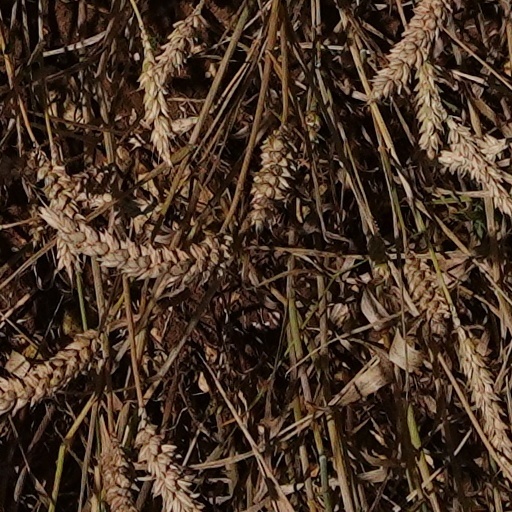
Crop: wheat